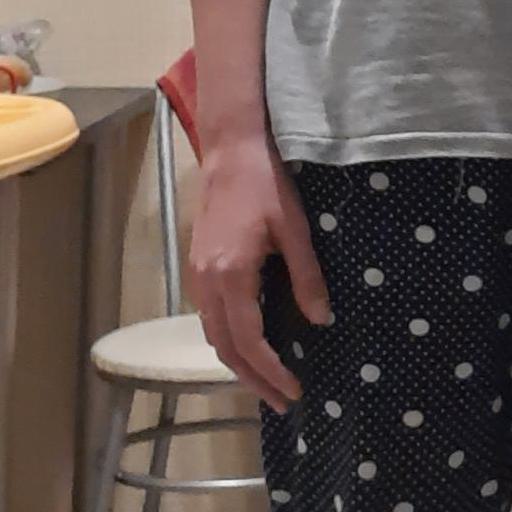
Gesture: no_gesture